Córdoba, Spain

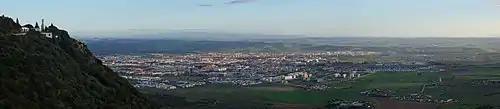
View of Córdoba from the "Sierra" foothills

It was reduced to 20,000 inhabitants in the 18th century. The population and economy started to increase again only in the early 20th century. The second half of the 19th century saw the arrival of railway transport via the opening of the Seville–Córdoba line on 2 June 1859.